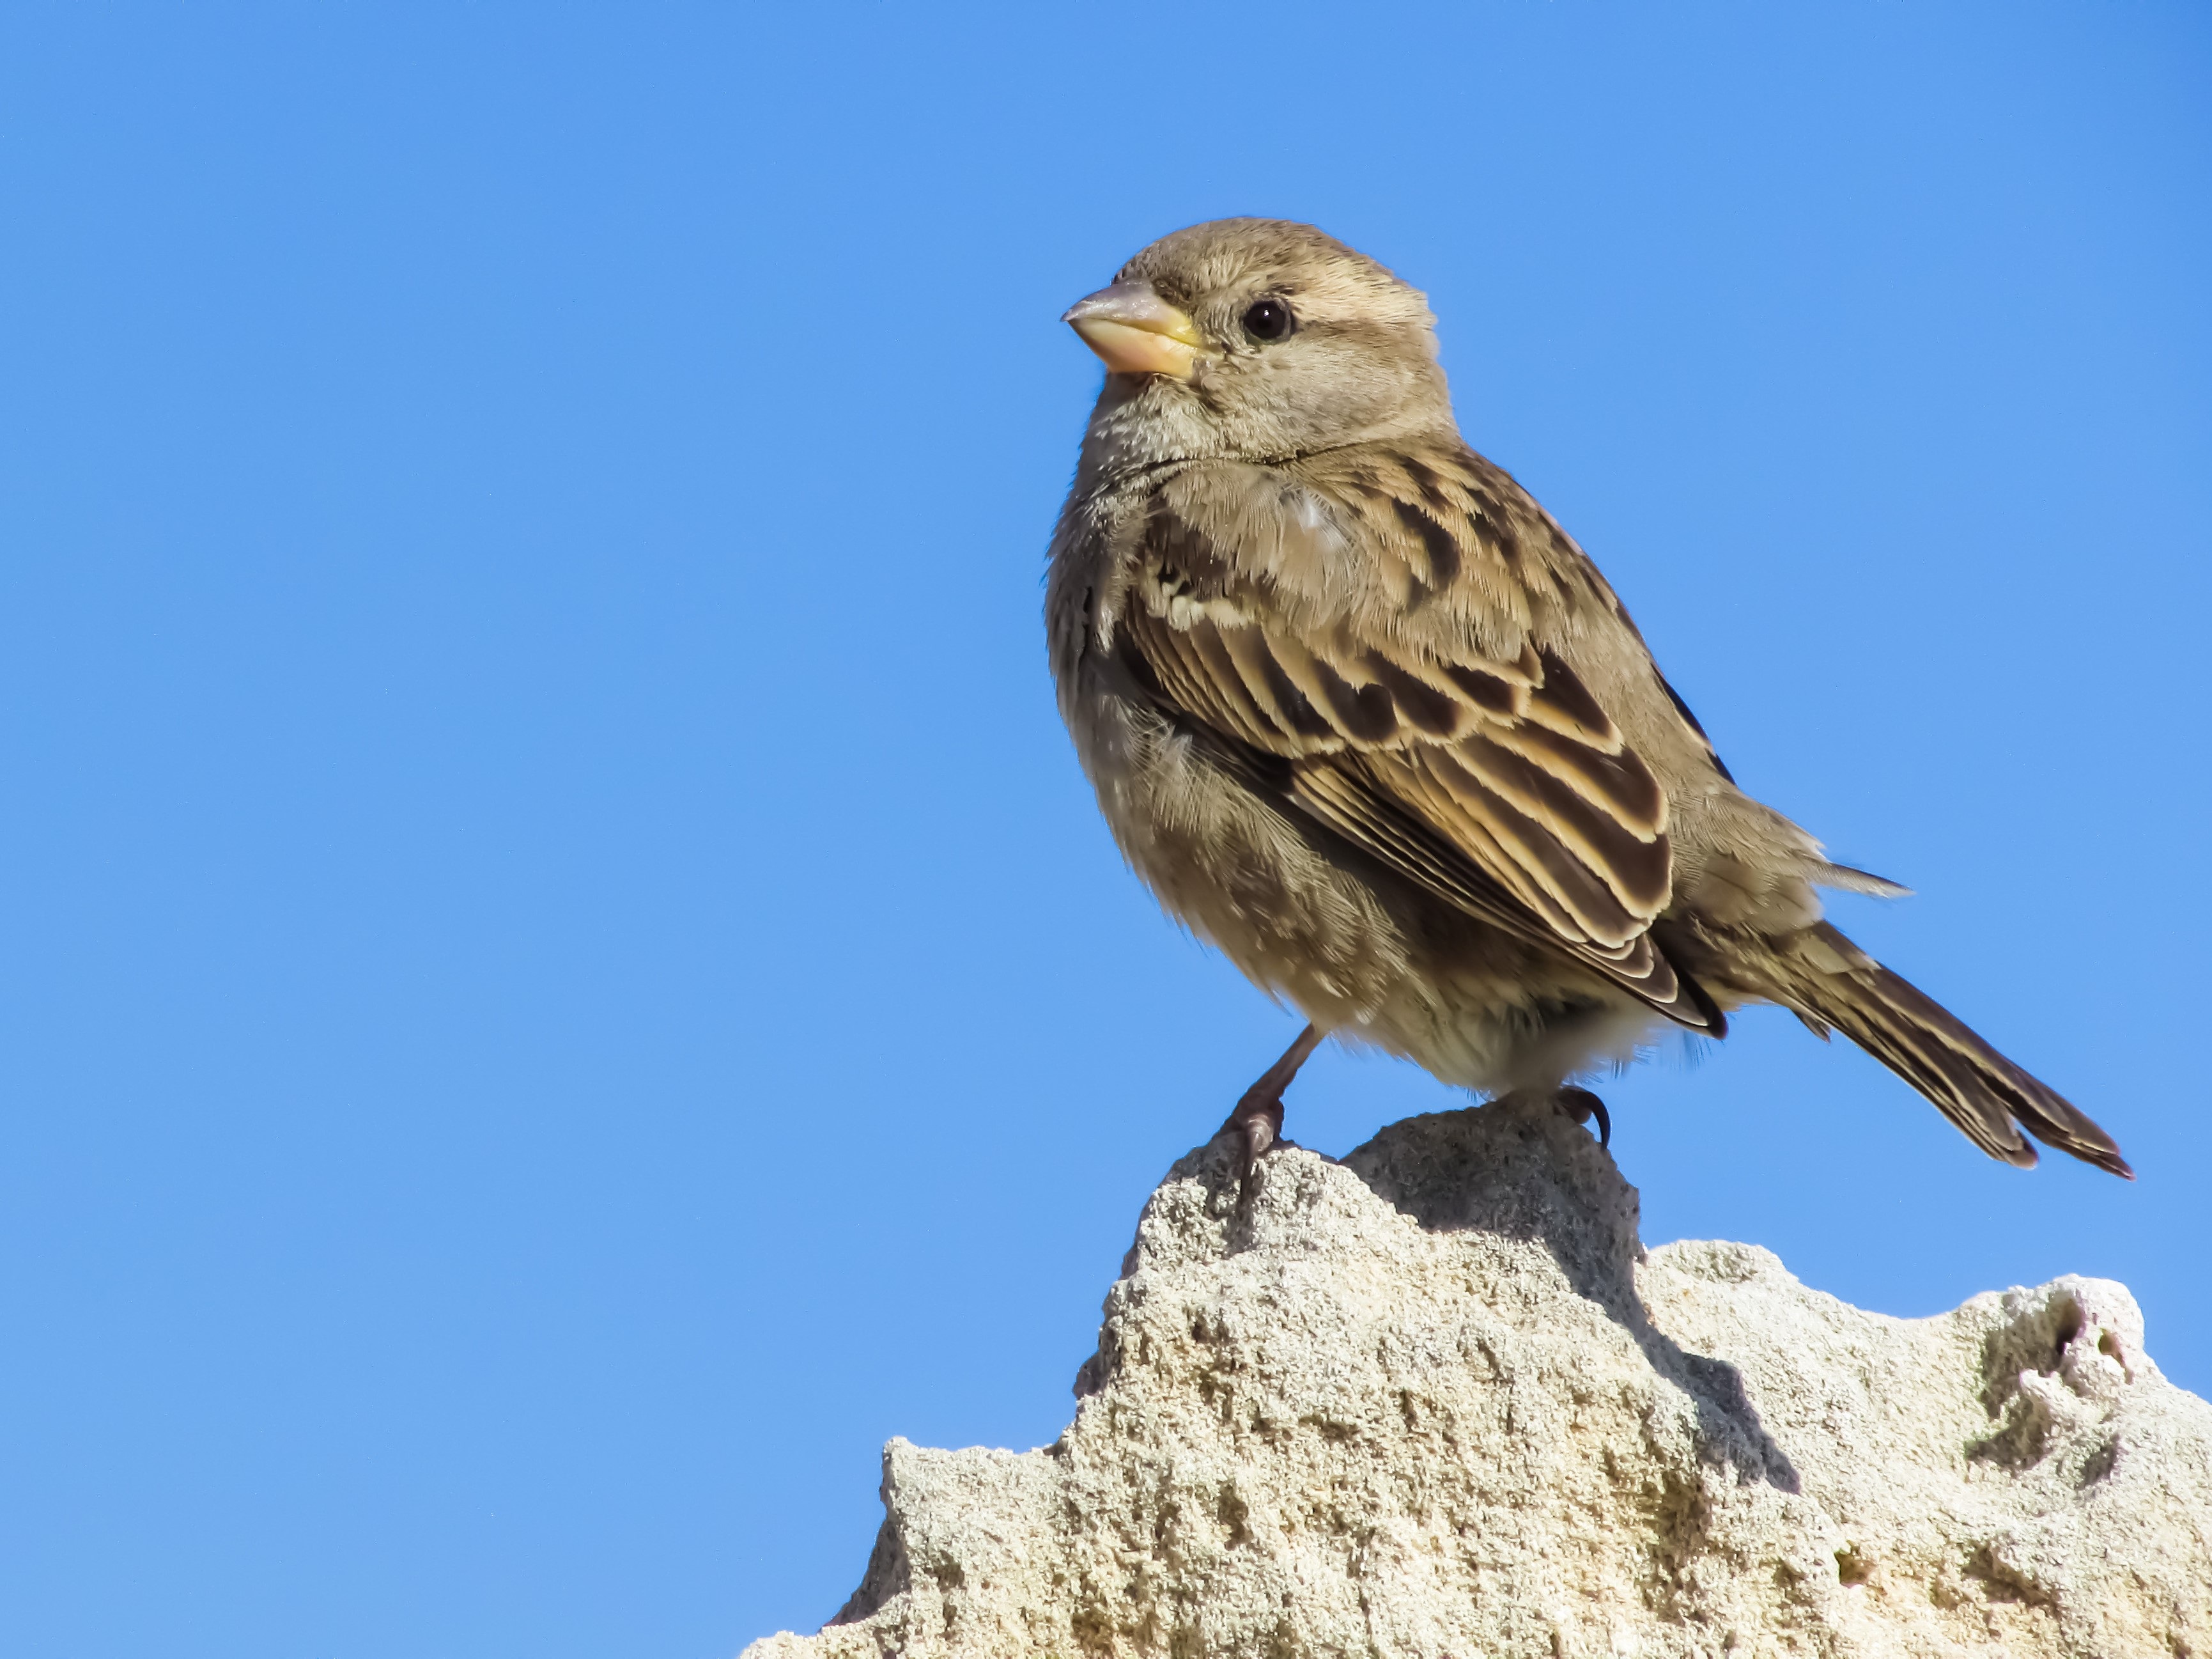
nature, rock, bird, animal, cute, wildlife, beak, sitting, small, fauna, vertebrate, sparrow, finch, lark, house sparrow, perching bird, accipitriformes